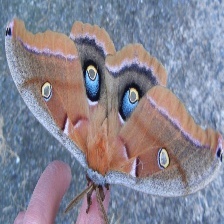
Species: POLYPHEMUS MOTH